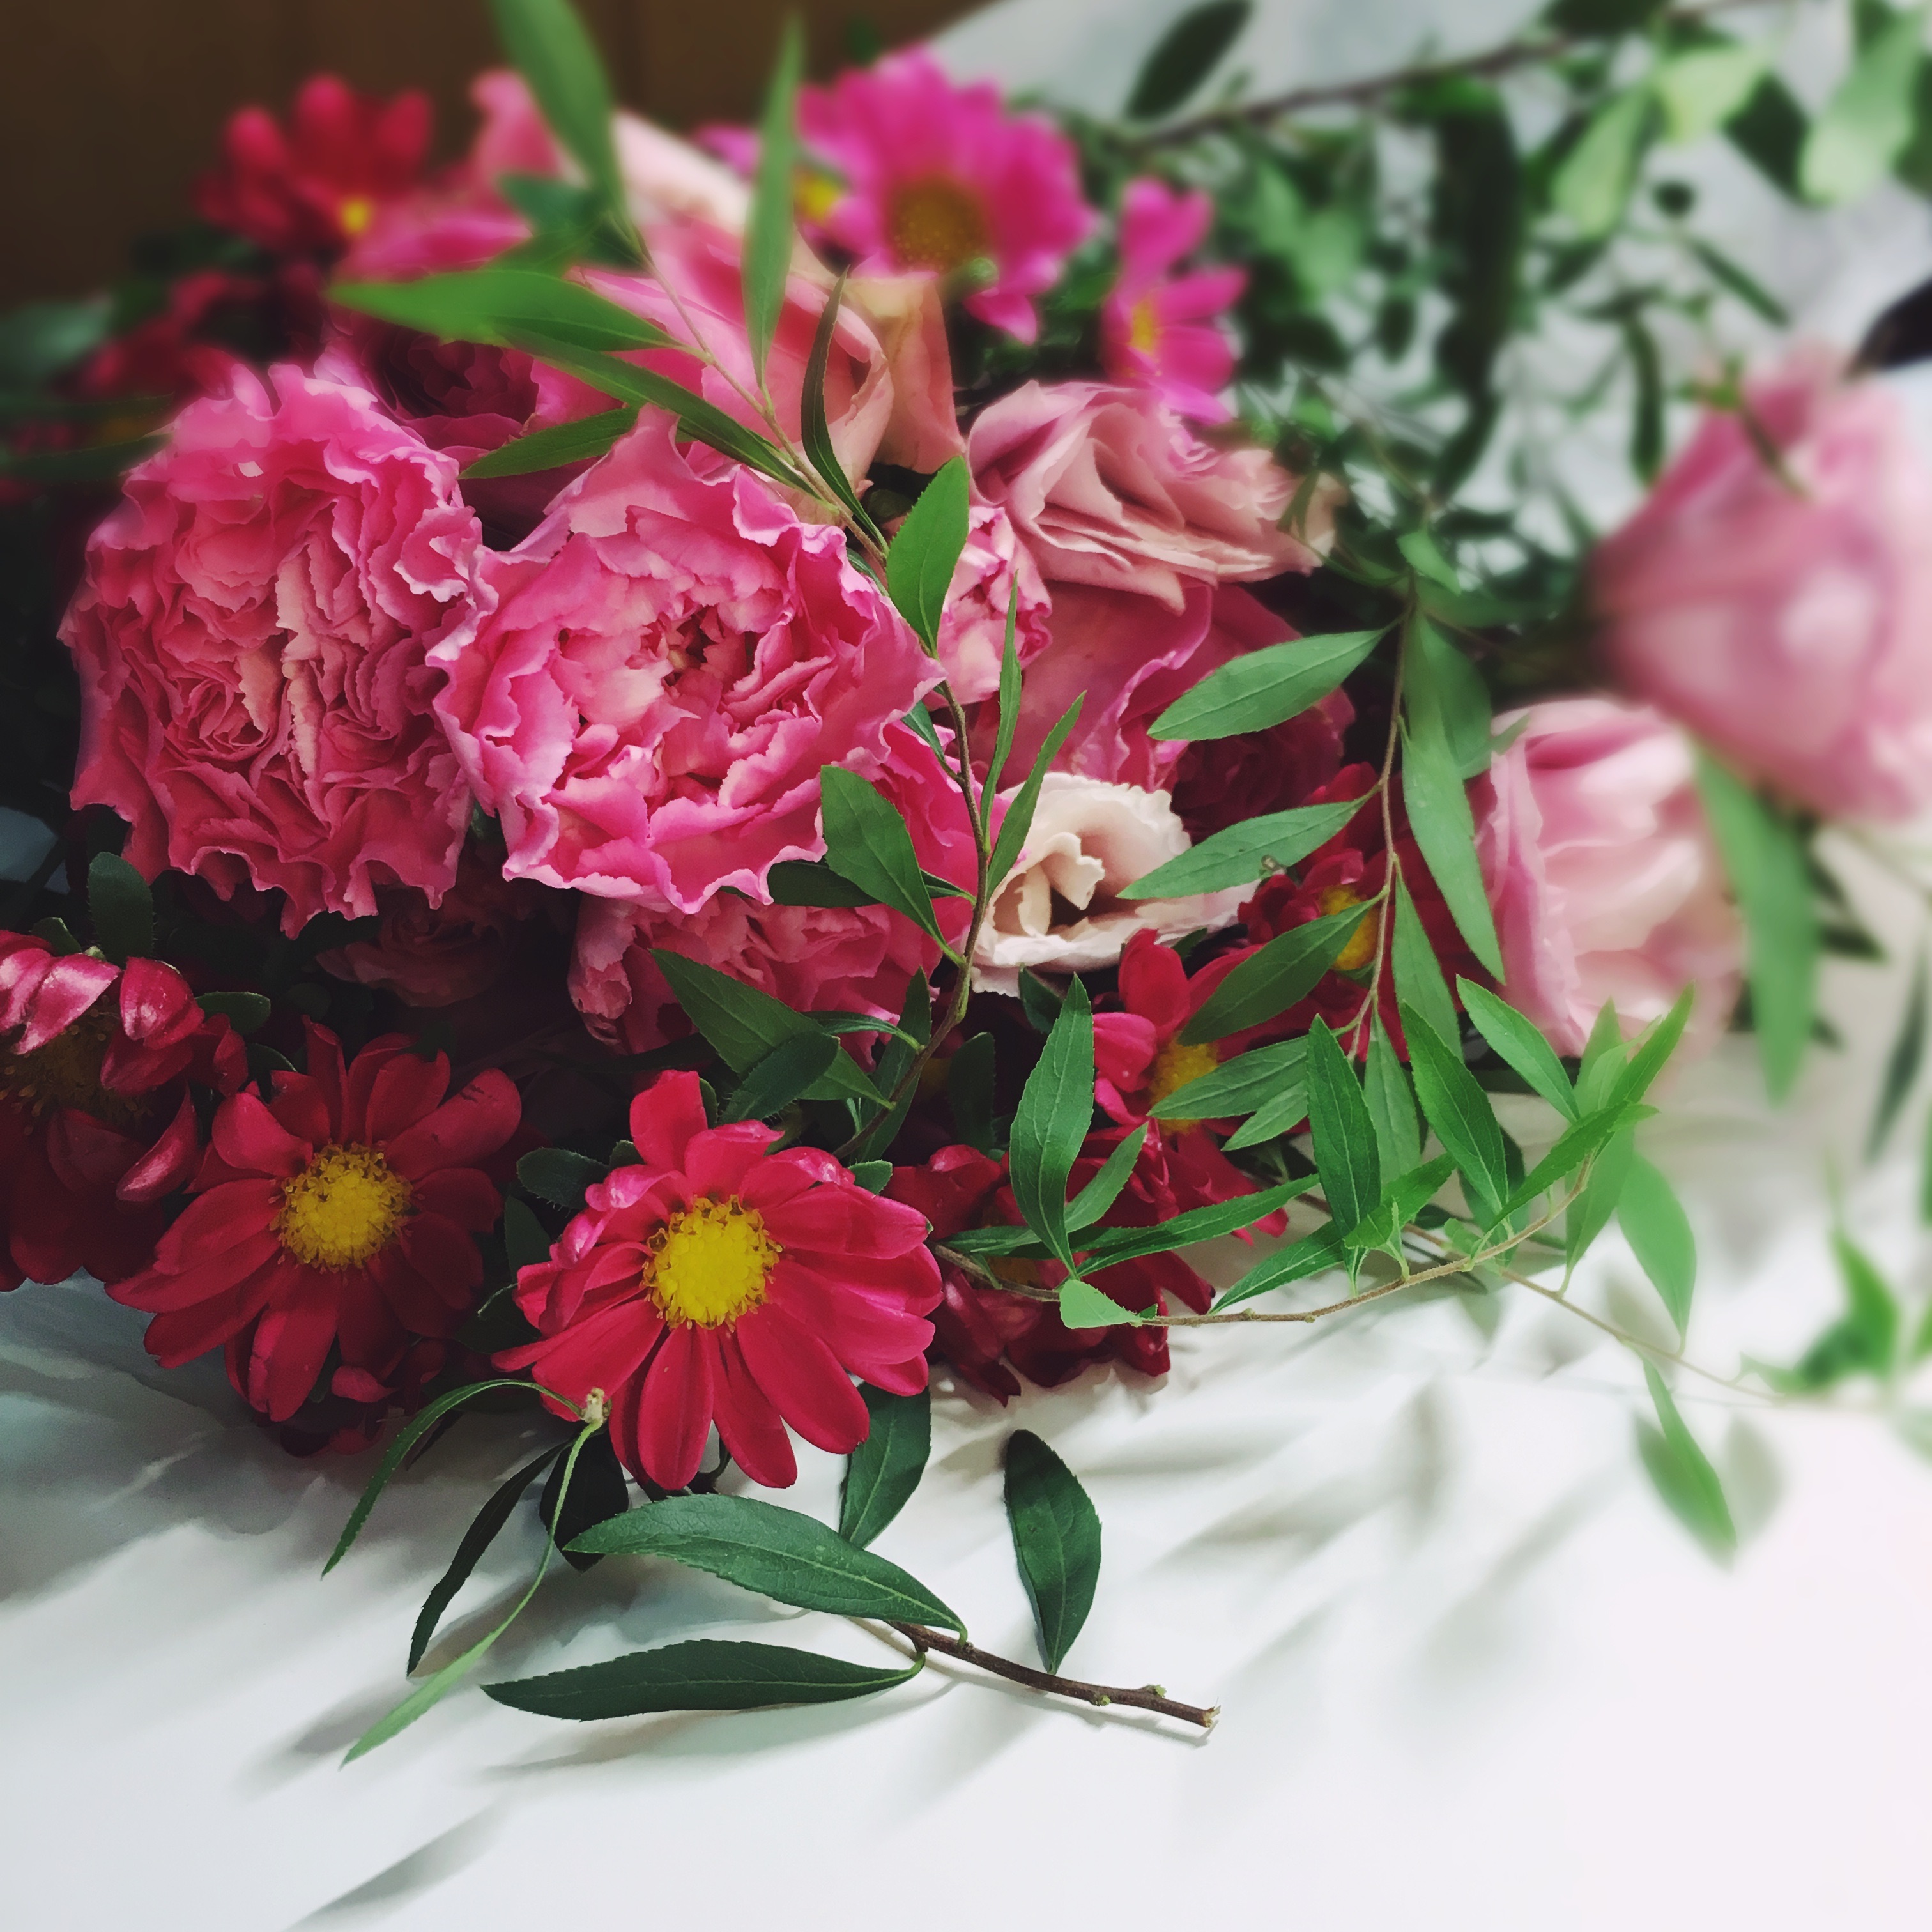
blossom, plant, flower, petal, pink, flora, shrub, floristry, peony, dianthus, flowering plant, garden roses, flower bouquet, cut flowers, floral design, land plant, flower arranging, alstroemeriaceae